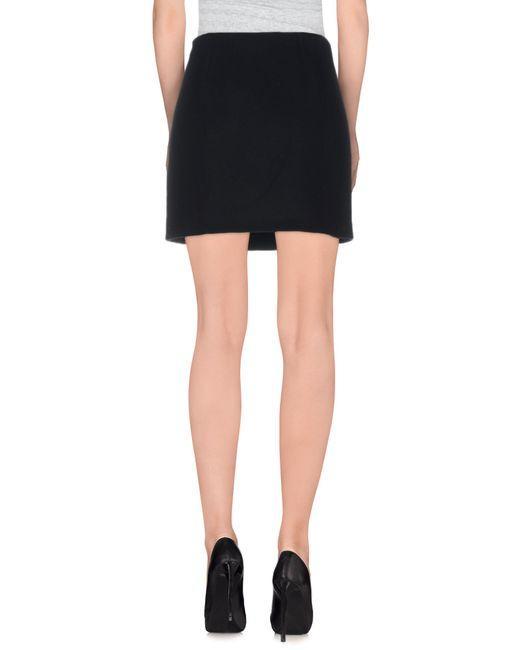
schwarzer Mini-A-Linien-Freizeitrock, weiches Material